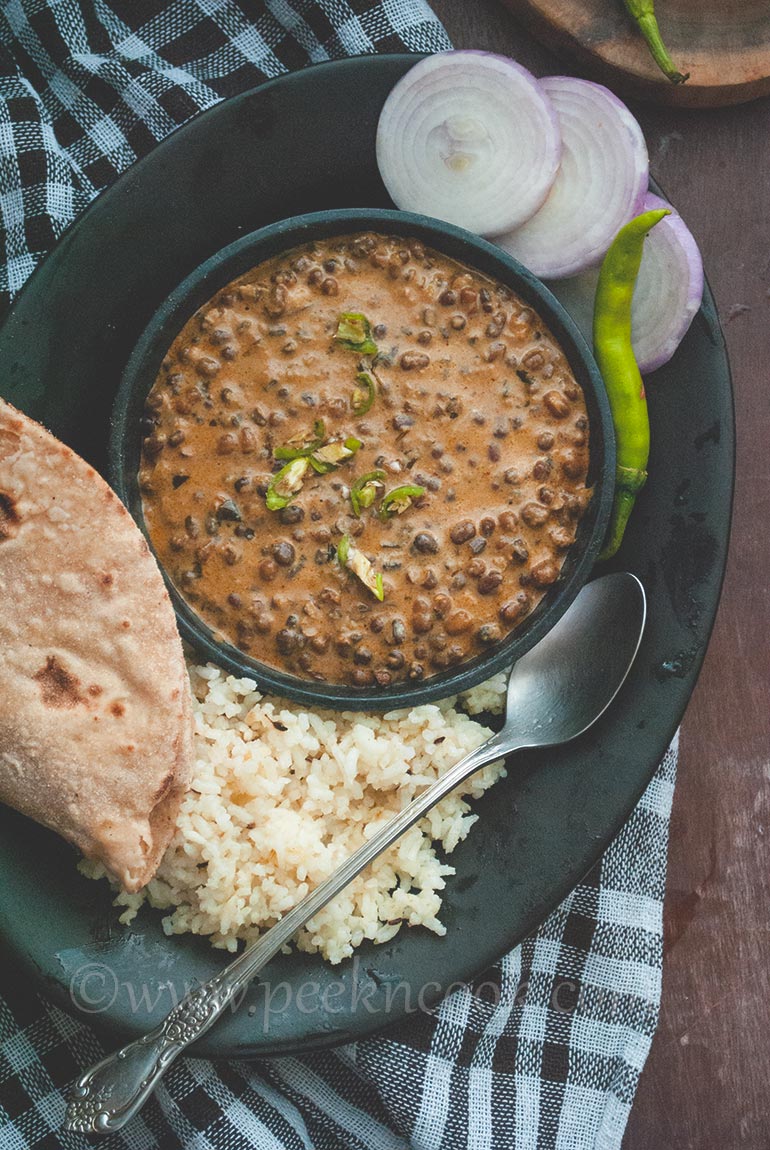
Dish: dal_makhani